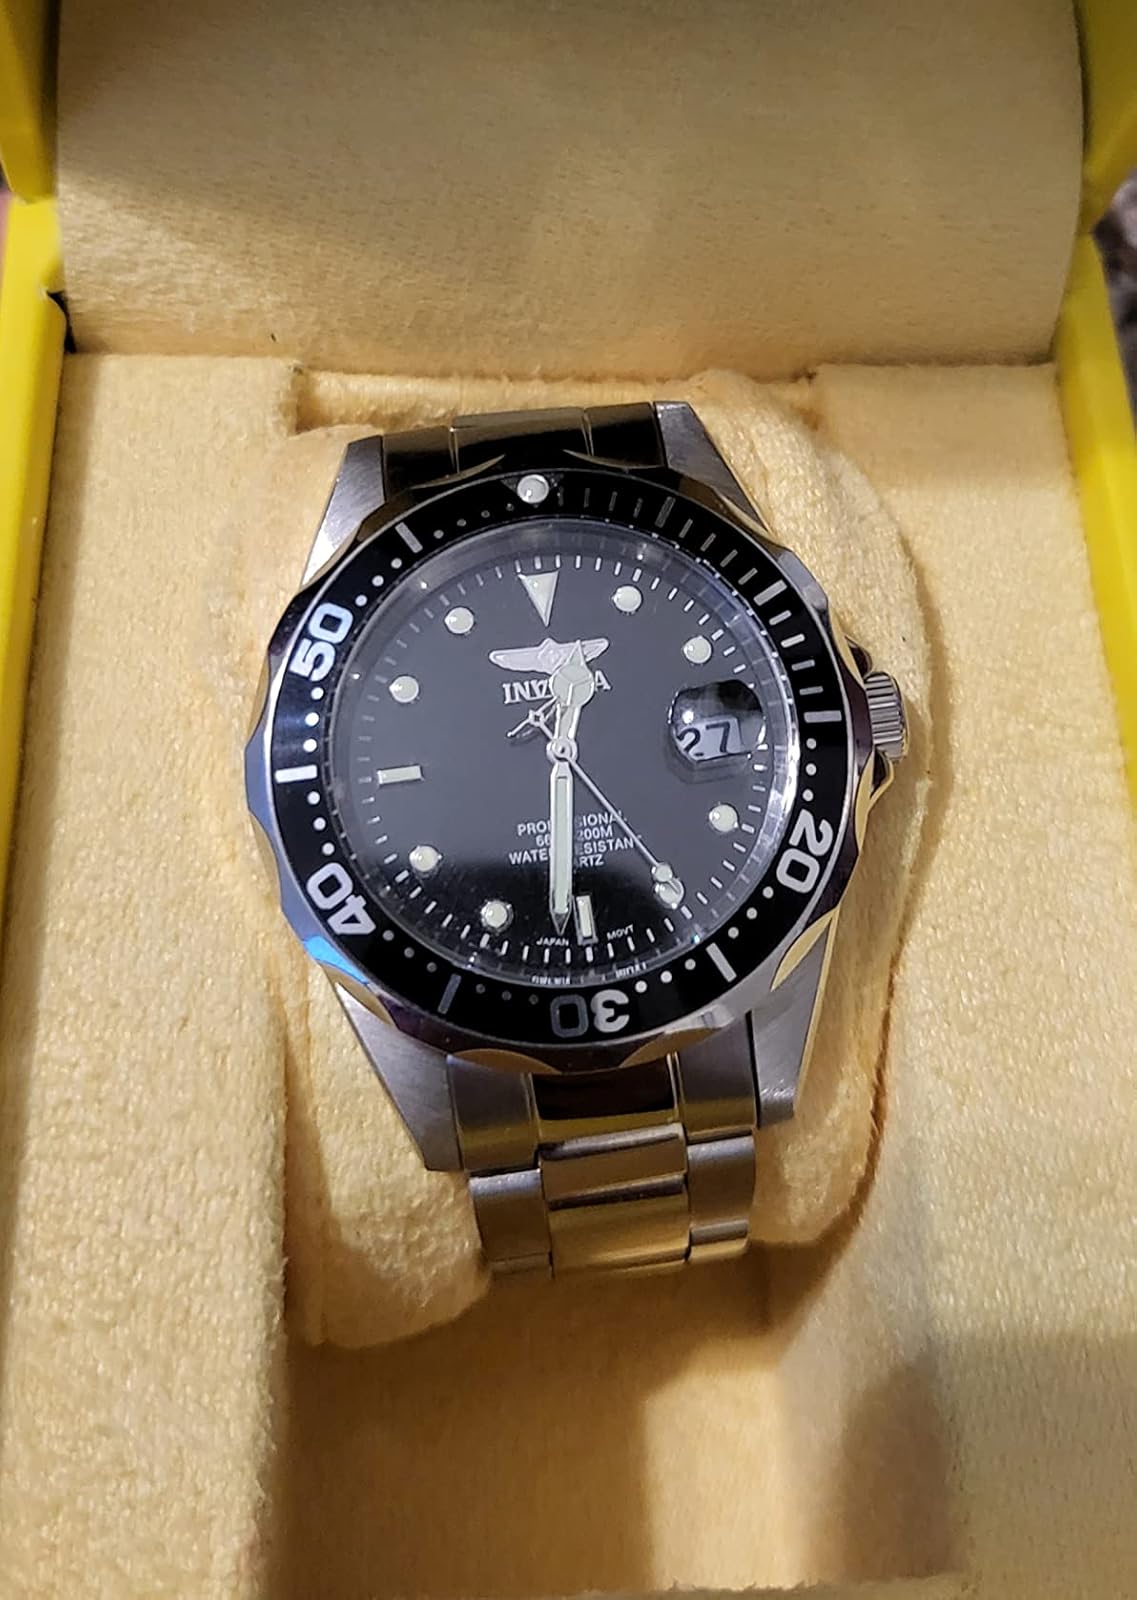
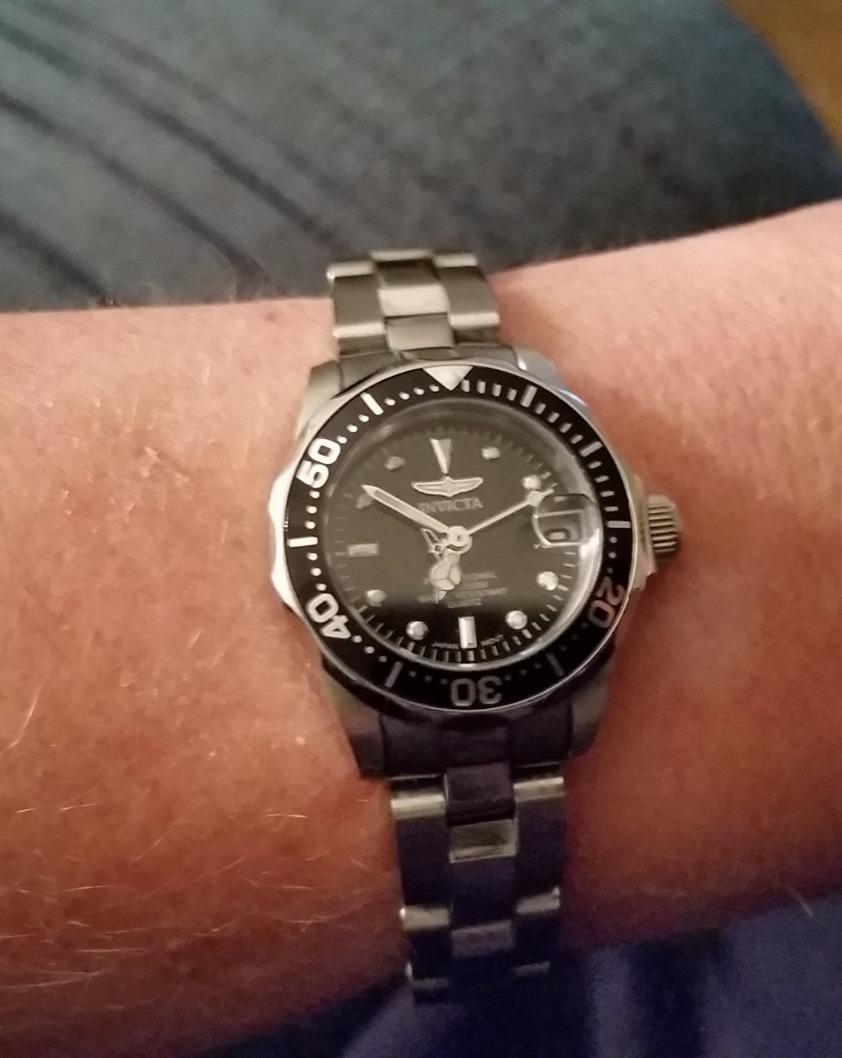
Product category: accessories_watch
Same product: yes